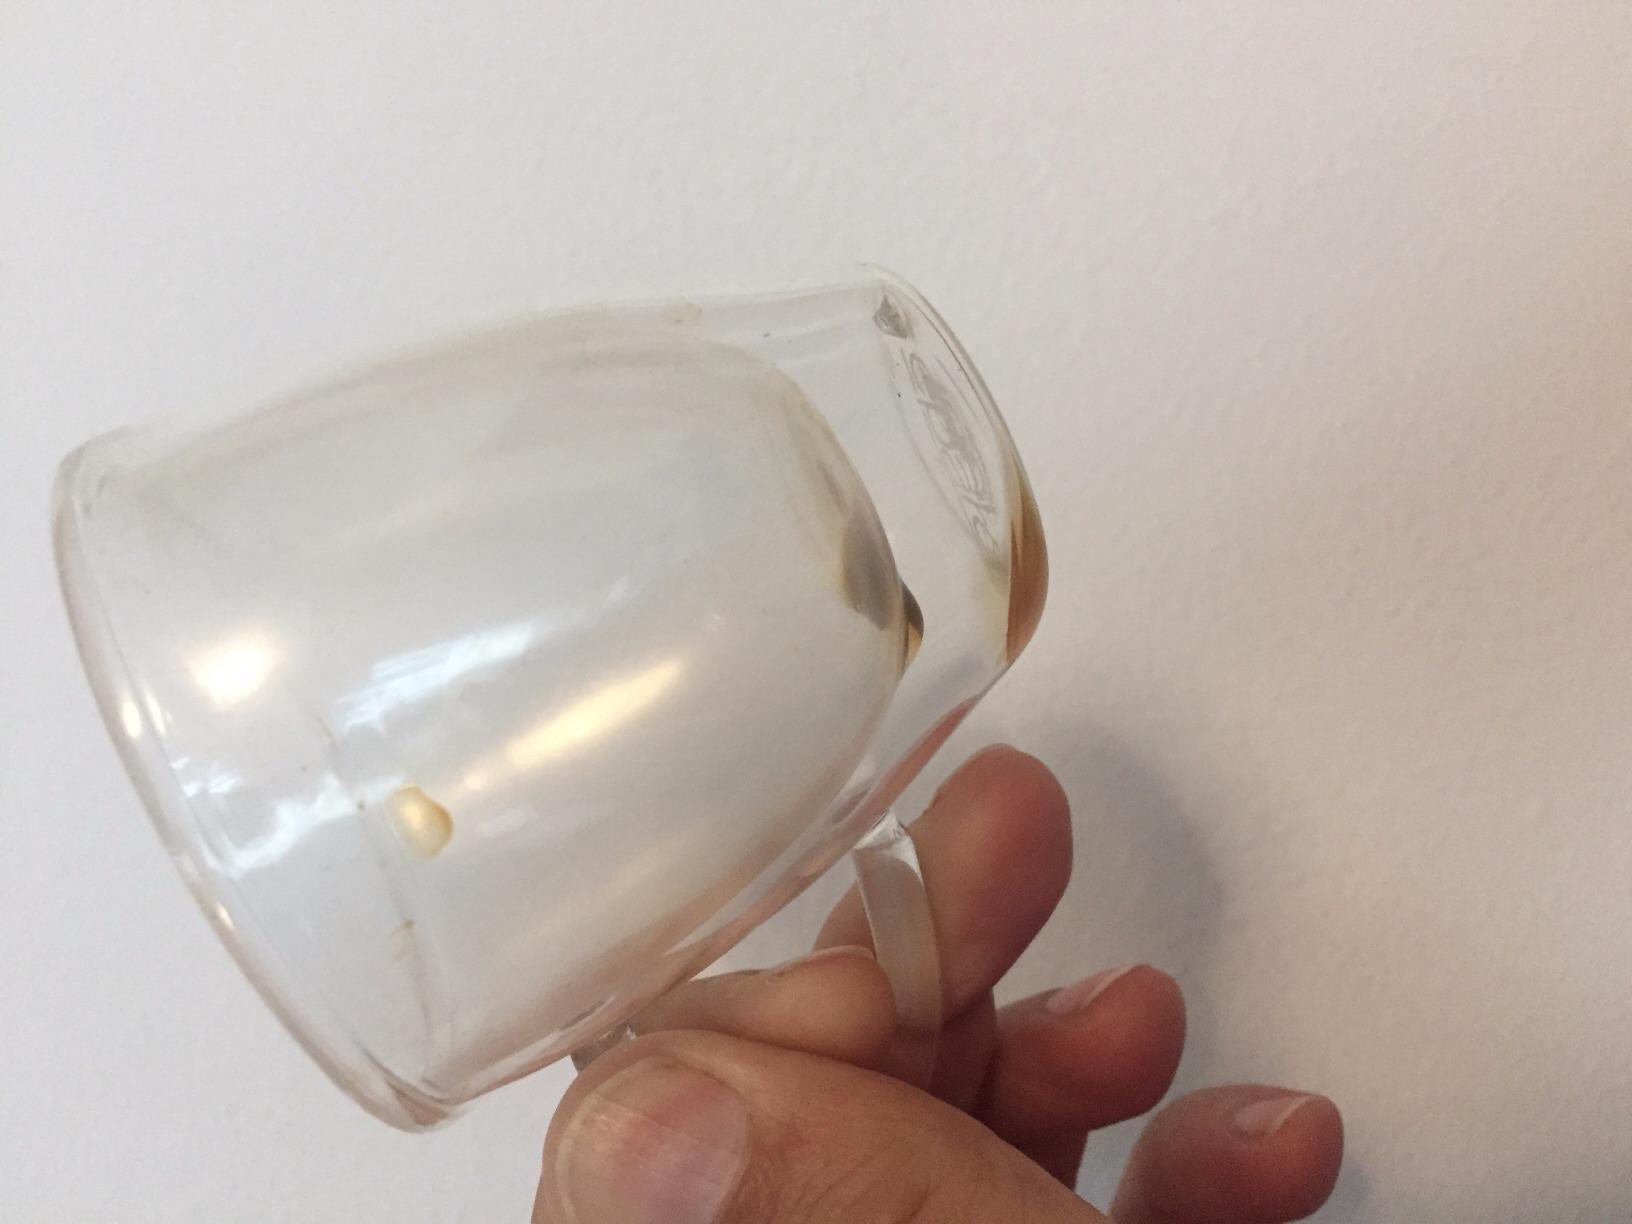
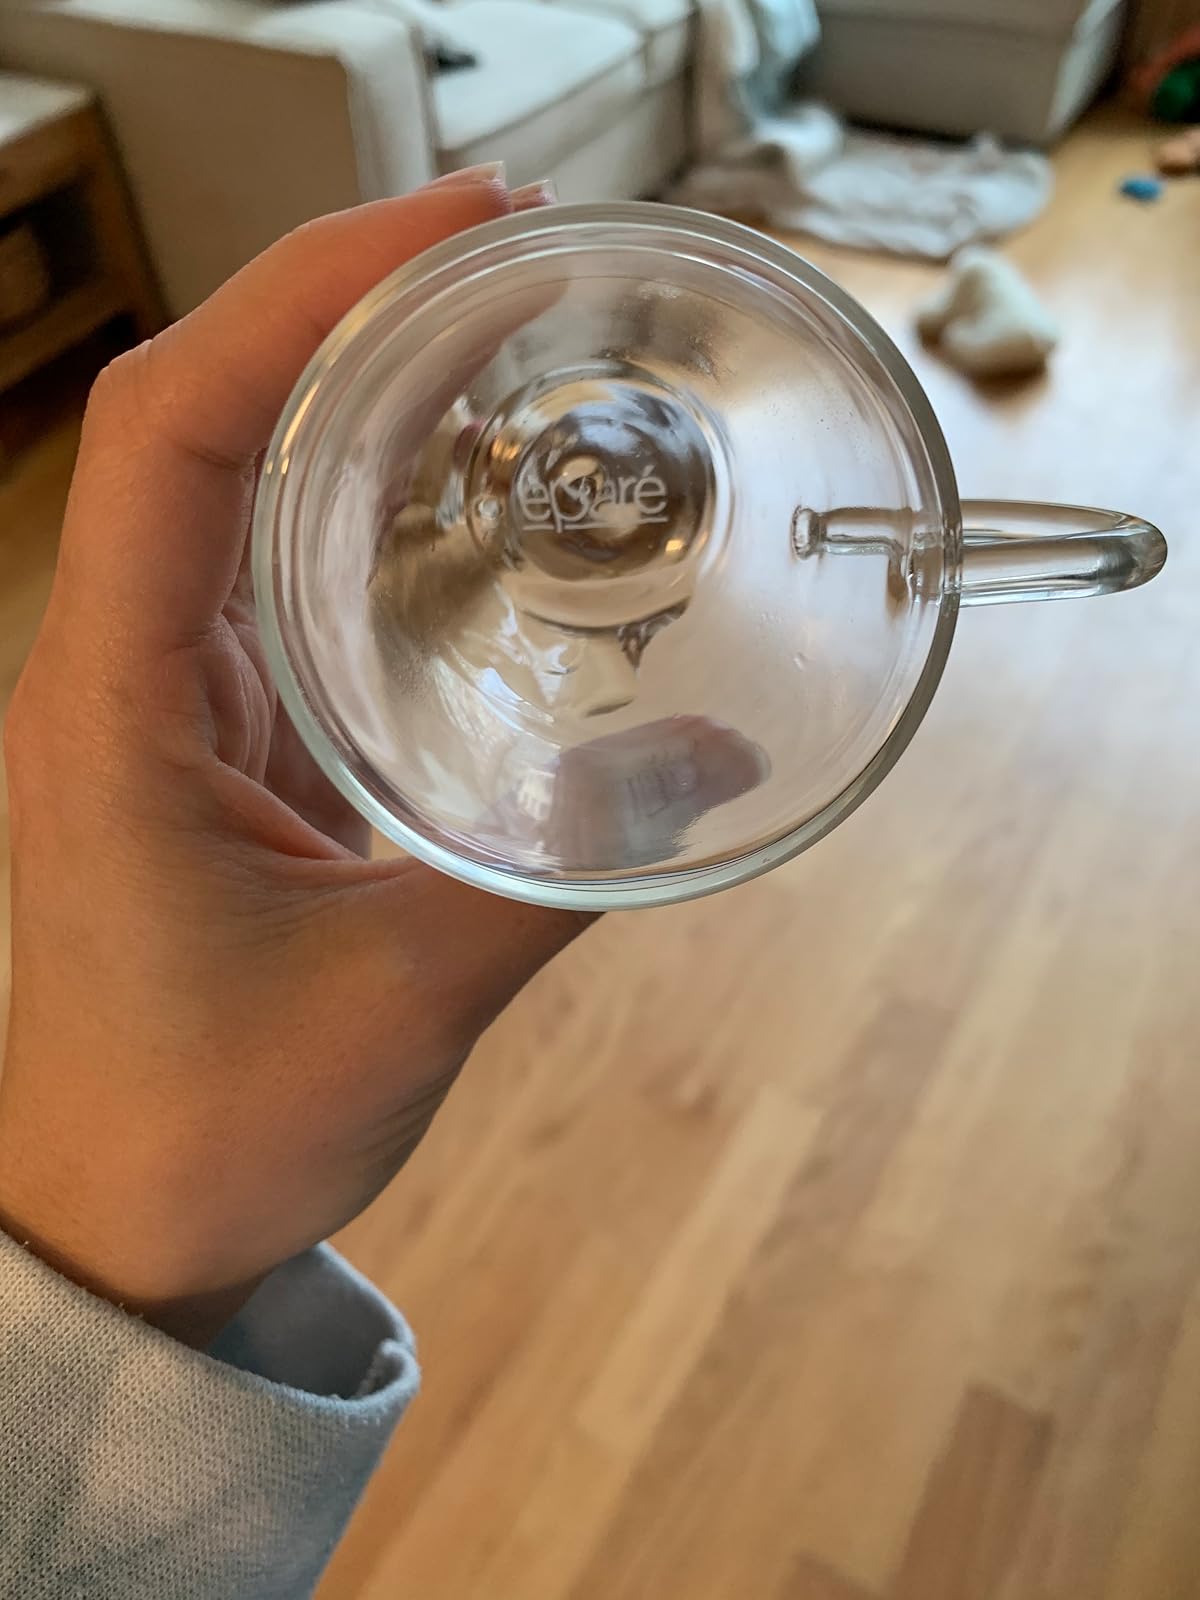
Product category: items_mug
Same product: yes